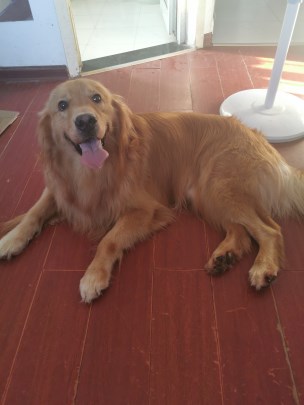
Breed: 5355-n000126-golden_retriever